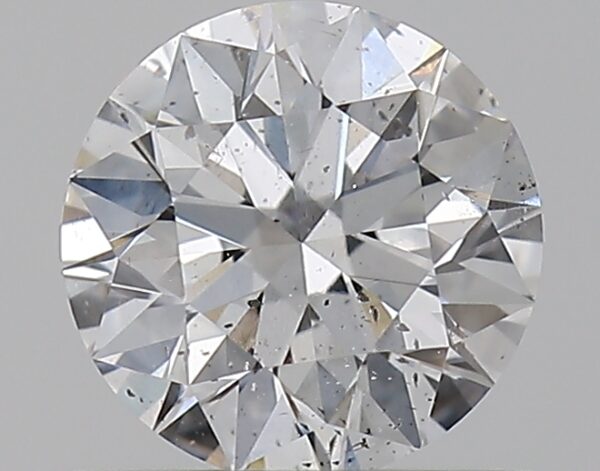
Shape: round
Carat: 0.5
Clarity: SI2
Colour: E
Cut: EX
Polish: EX
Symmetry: EX
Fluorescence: M
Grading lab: GIA
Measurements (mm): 5.09 x 5.11 x 3.17